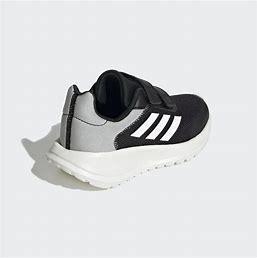
Brand: Adidas
Model: Tensaur Run